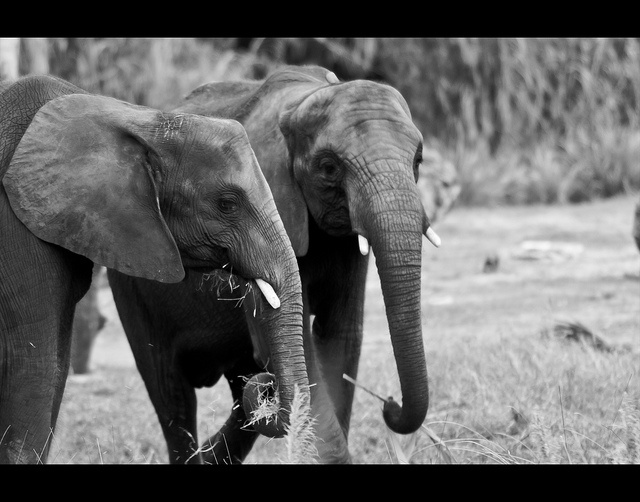
A couple of elephants standing in a grass field.
A couple of elephants eating hay with their trunks on a field.
Two elephants standing next to each other on a field.
The two elephants are eating their grass for dinner.
Two elephants in a grassy field eating some grass.